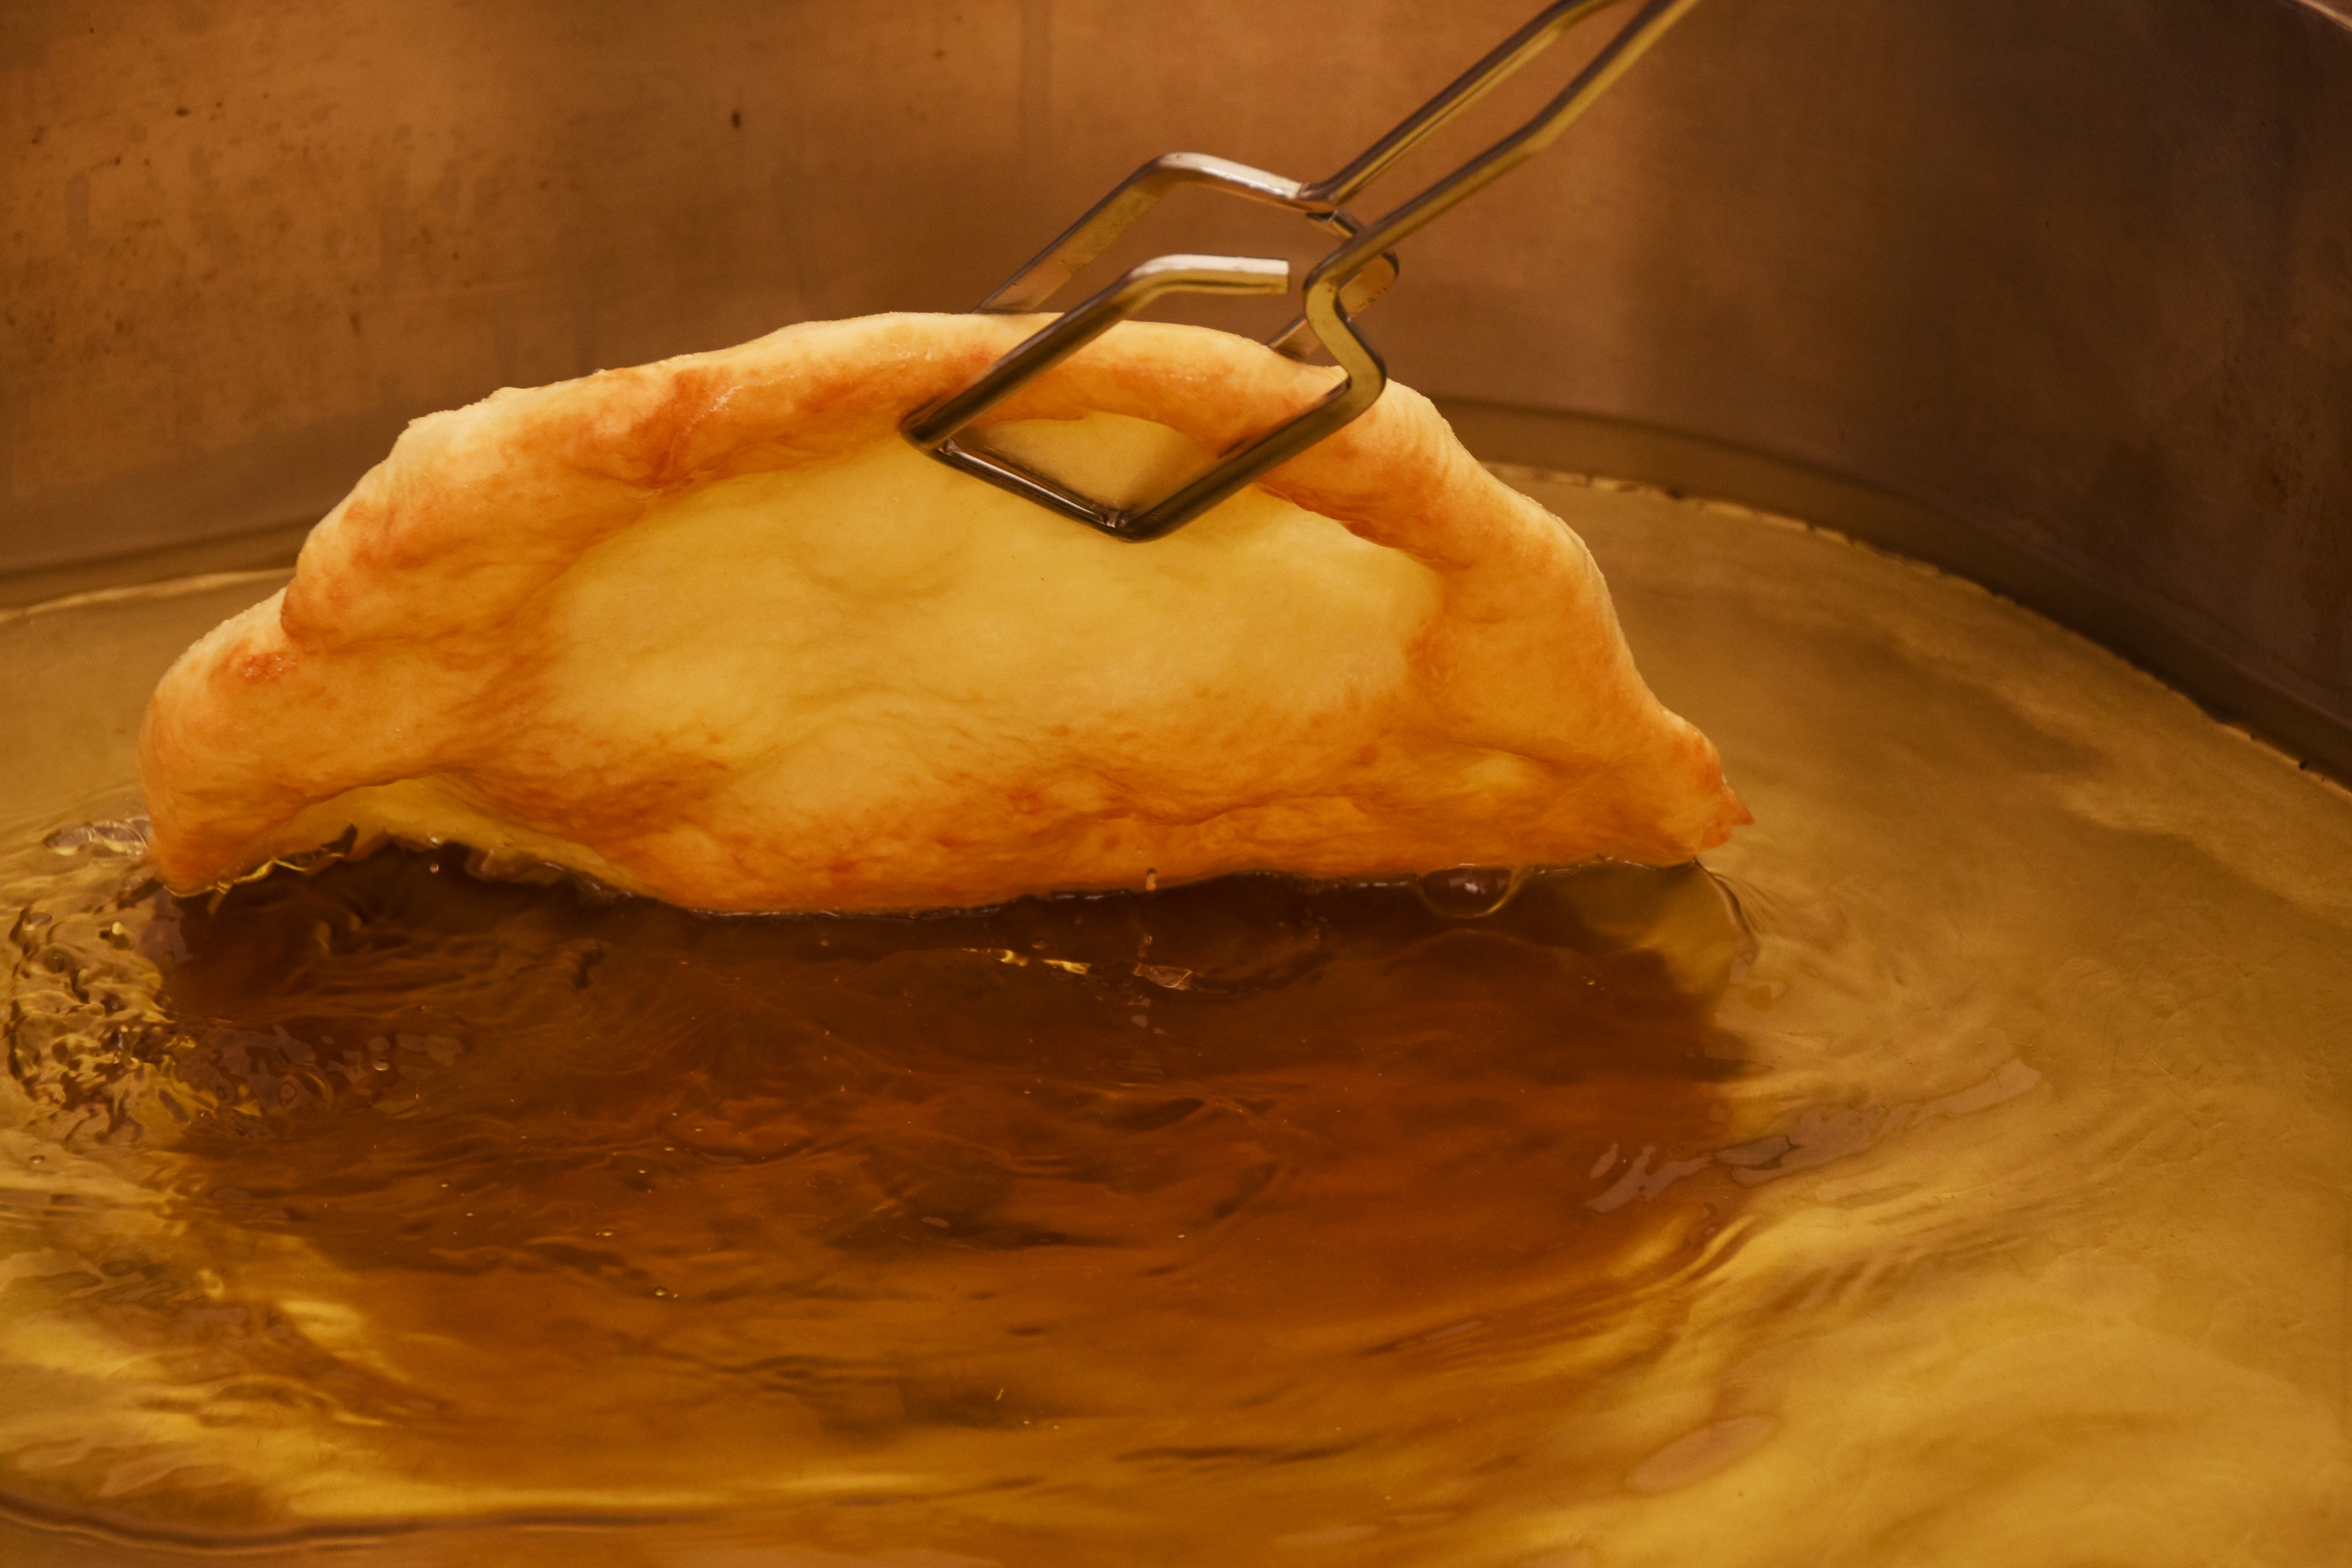
dish, meal, food, produce, breakfast, baking, dessert, eat, cuisine, pie, dough, cook, icing, hot, party, baked goods, roasted, hand labor